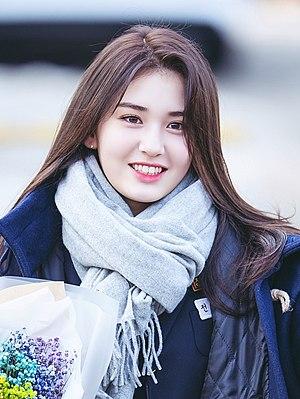
Ennik Somi Douma, née le 9 mars 2001, connue sous son nom coréen Jeon So-mi ou mononyme Somi, est une chanteuse canado-sud-coréenne basée en Corée du Sud. Elle est connue pour avoir terminé en premier dans l'émission Produce 101 et pour ses débuts dans l'ancien groupe I.O.I.